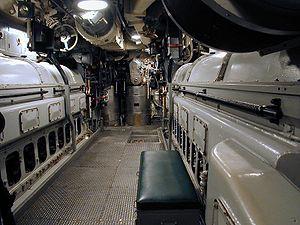
Un sous-marin est un navire submersible capable de se déplacer en surface et sous l'eau ; il se distingue ainsi des autres bateaux et navires qui se déplacent uniquement à la surface, et des bathyscaphes qui se déplacent principalement selon l'axe vertical.